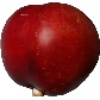
Label: nectarine